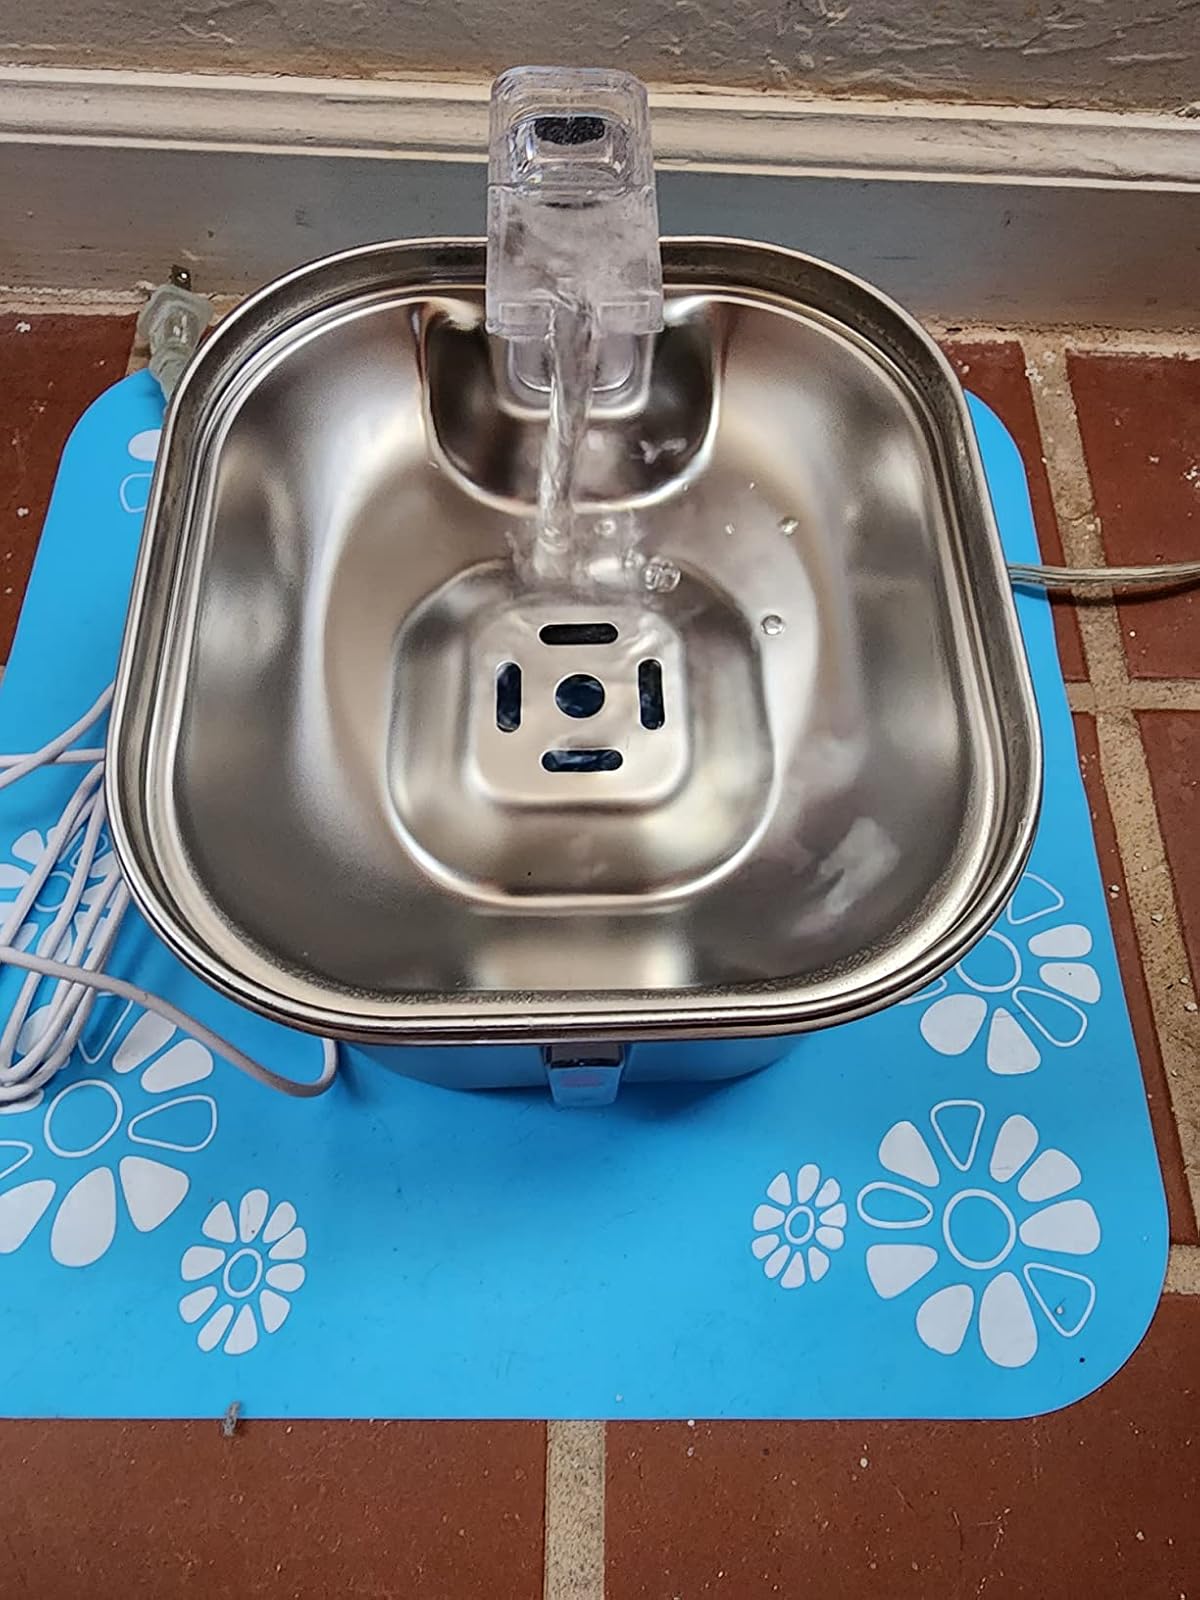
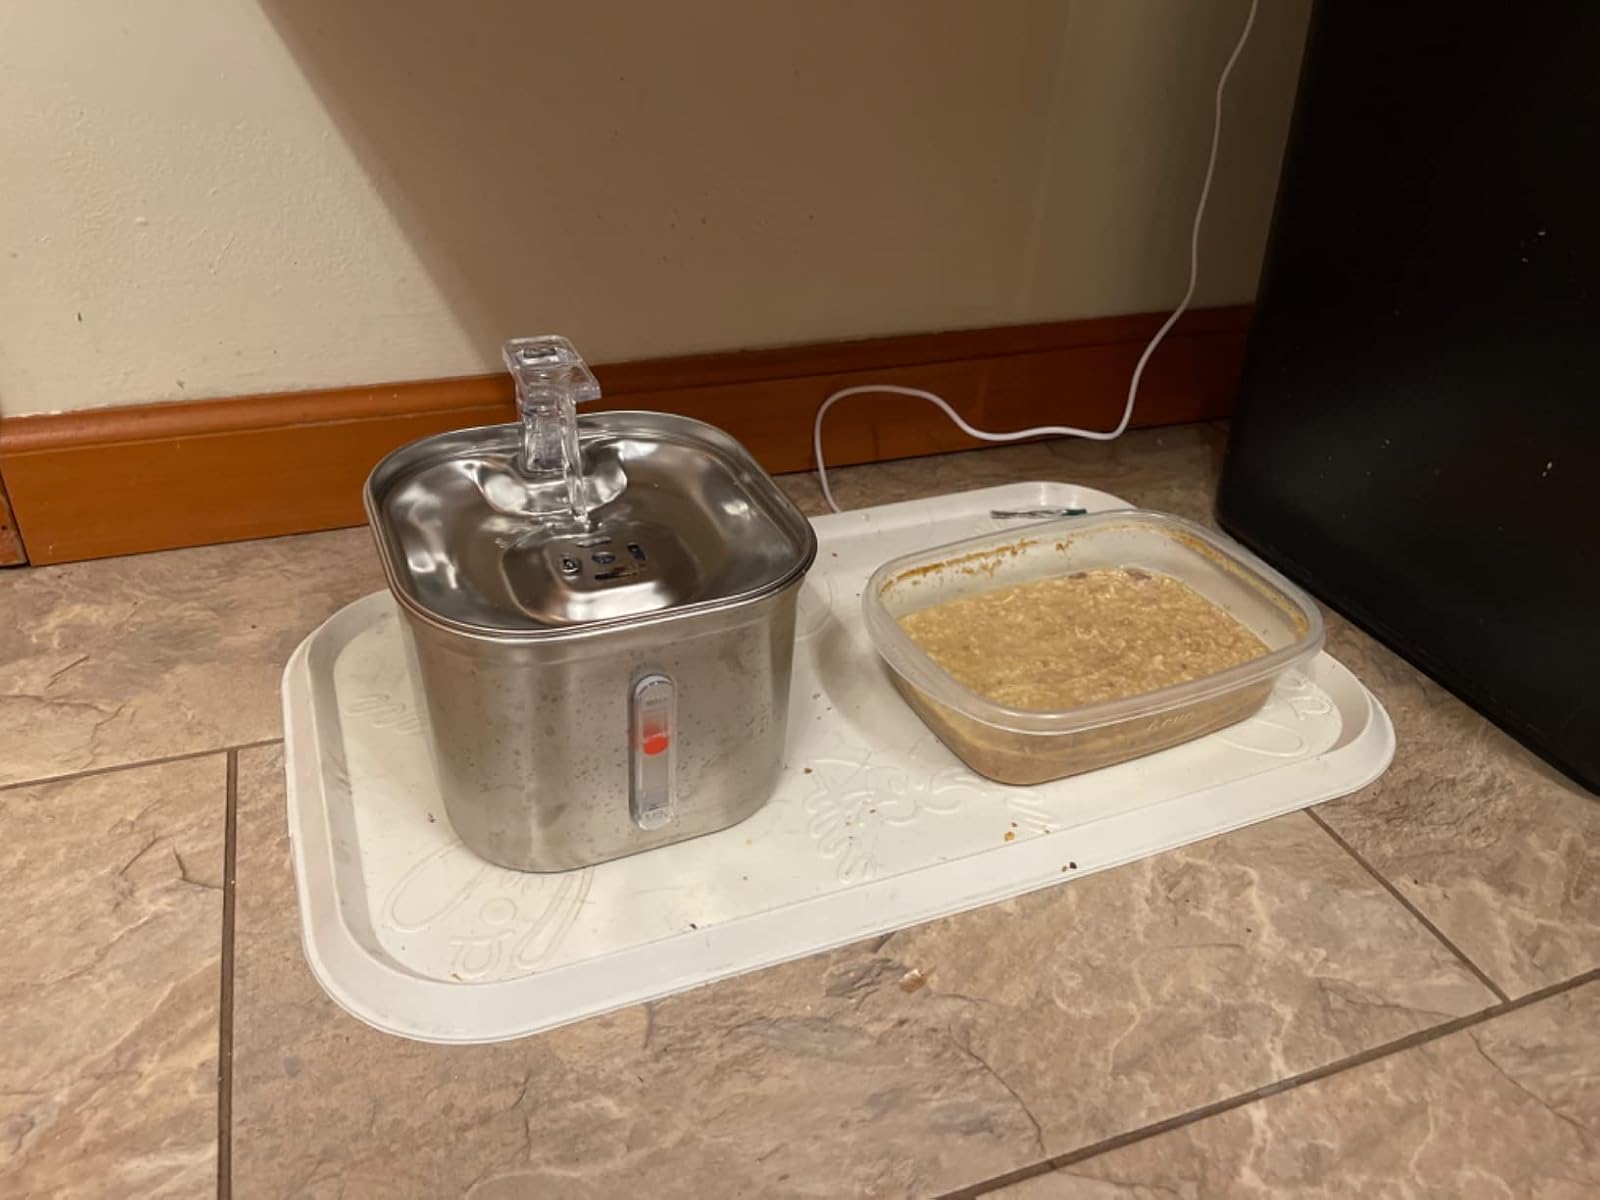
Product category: items_bowl
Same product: yes